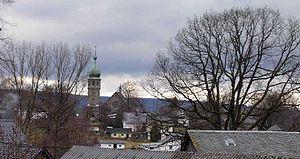
Henri Cunibert est un architecte belge. Ses principales réalisations se trouvent sur le territoire de la Communauté germanophone de Belgique et dans la région de Waimes et Malmedy. Elles furent construites dans les années 1920-1935.
Medell est un village belge situé sur le territoire de la commune d'Amblève en province de Liège.